Scott–Vrooman House

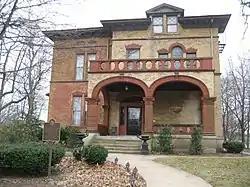
Bed & Breakfast and Special Events Venue

The Scott–Vrooman House is a historic home in Bloomington, Illinois. The building was added to the National Register of Historic Places in 1983. It was the site of speeches from Abraham Lincoln and Stephen A. Douglas.